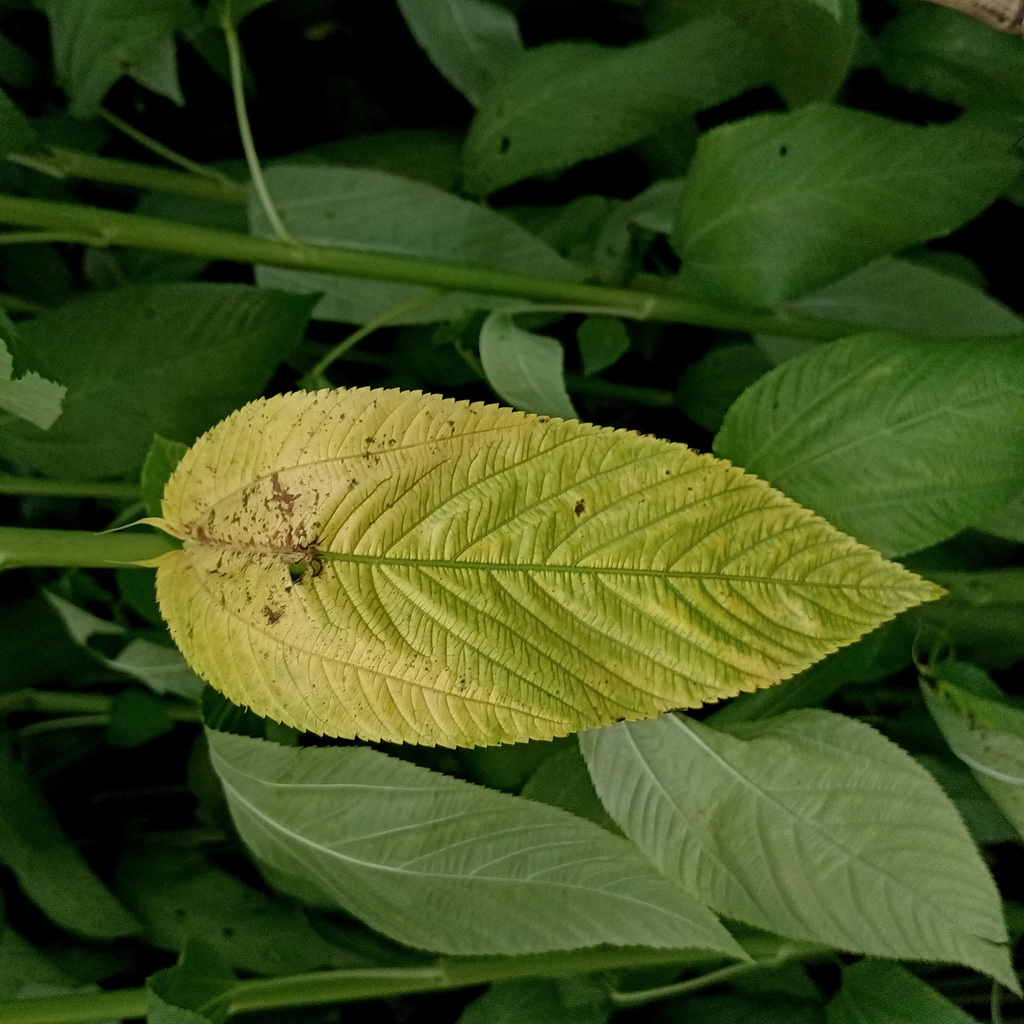
Label: Mosaic